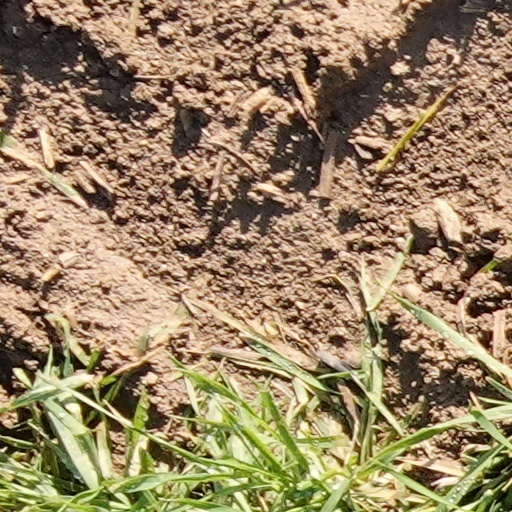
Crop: wheat